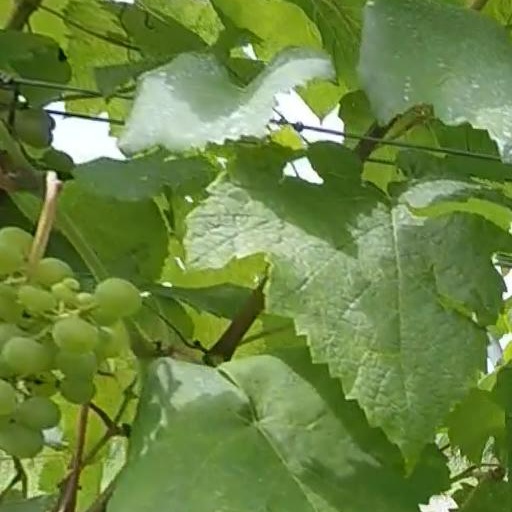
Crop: grape